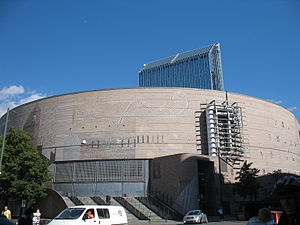
Oslo Spektrum
Oslo Spektrum.
Oslo Spektrum er en stor indendørs arena i det centrale Oslo tæt ved Oslo Centralstation.